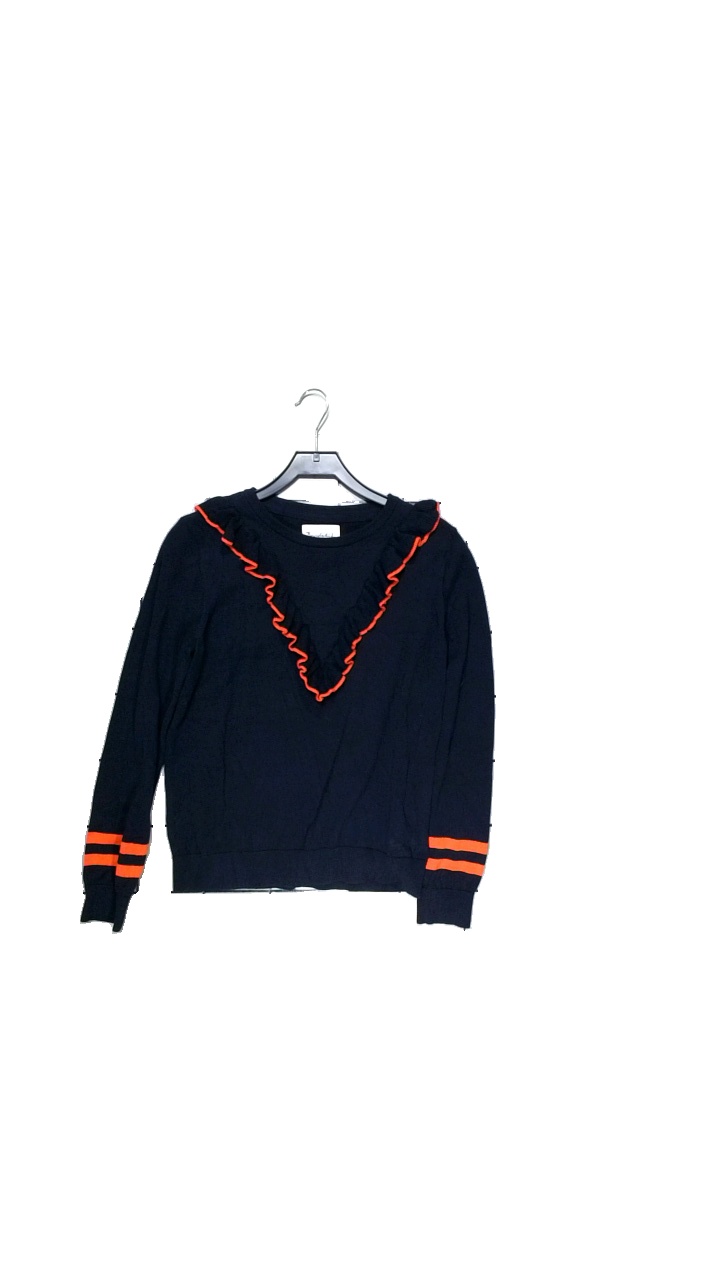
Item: Top (Ladies)
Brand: Bondelid
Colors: Blue, Red
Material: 100% cotton
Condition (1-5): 5
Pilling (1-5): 5
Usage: Reuse
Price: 100-150